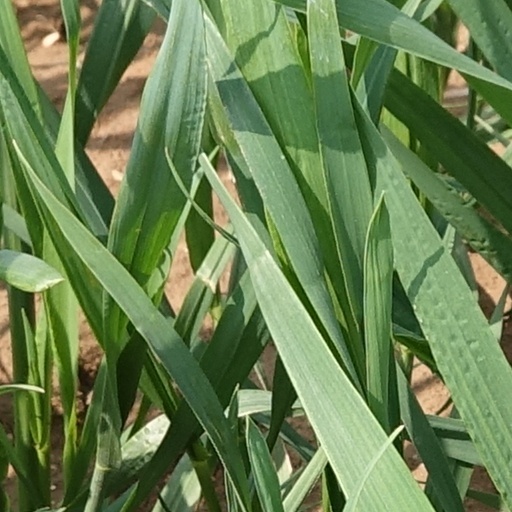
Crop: wheat